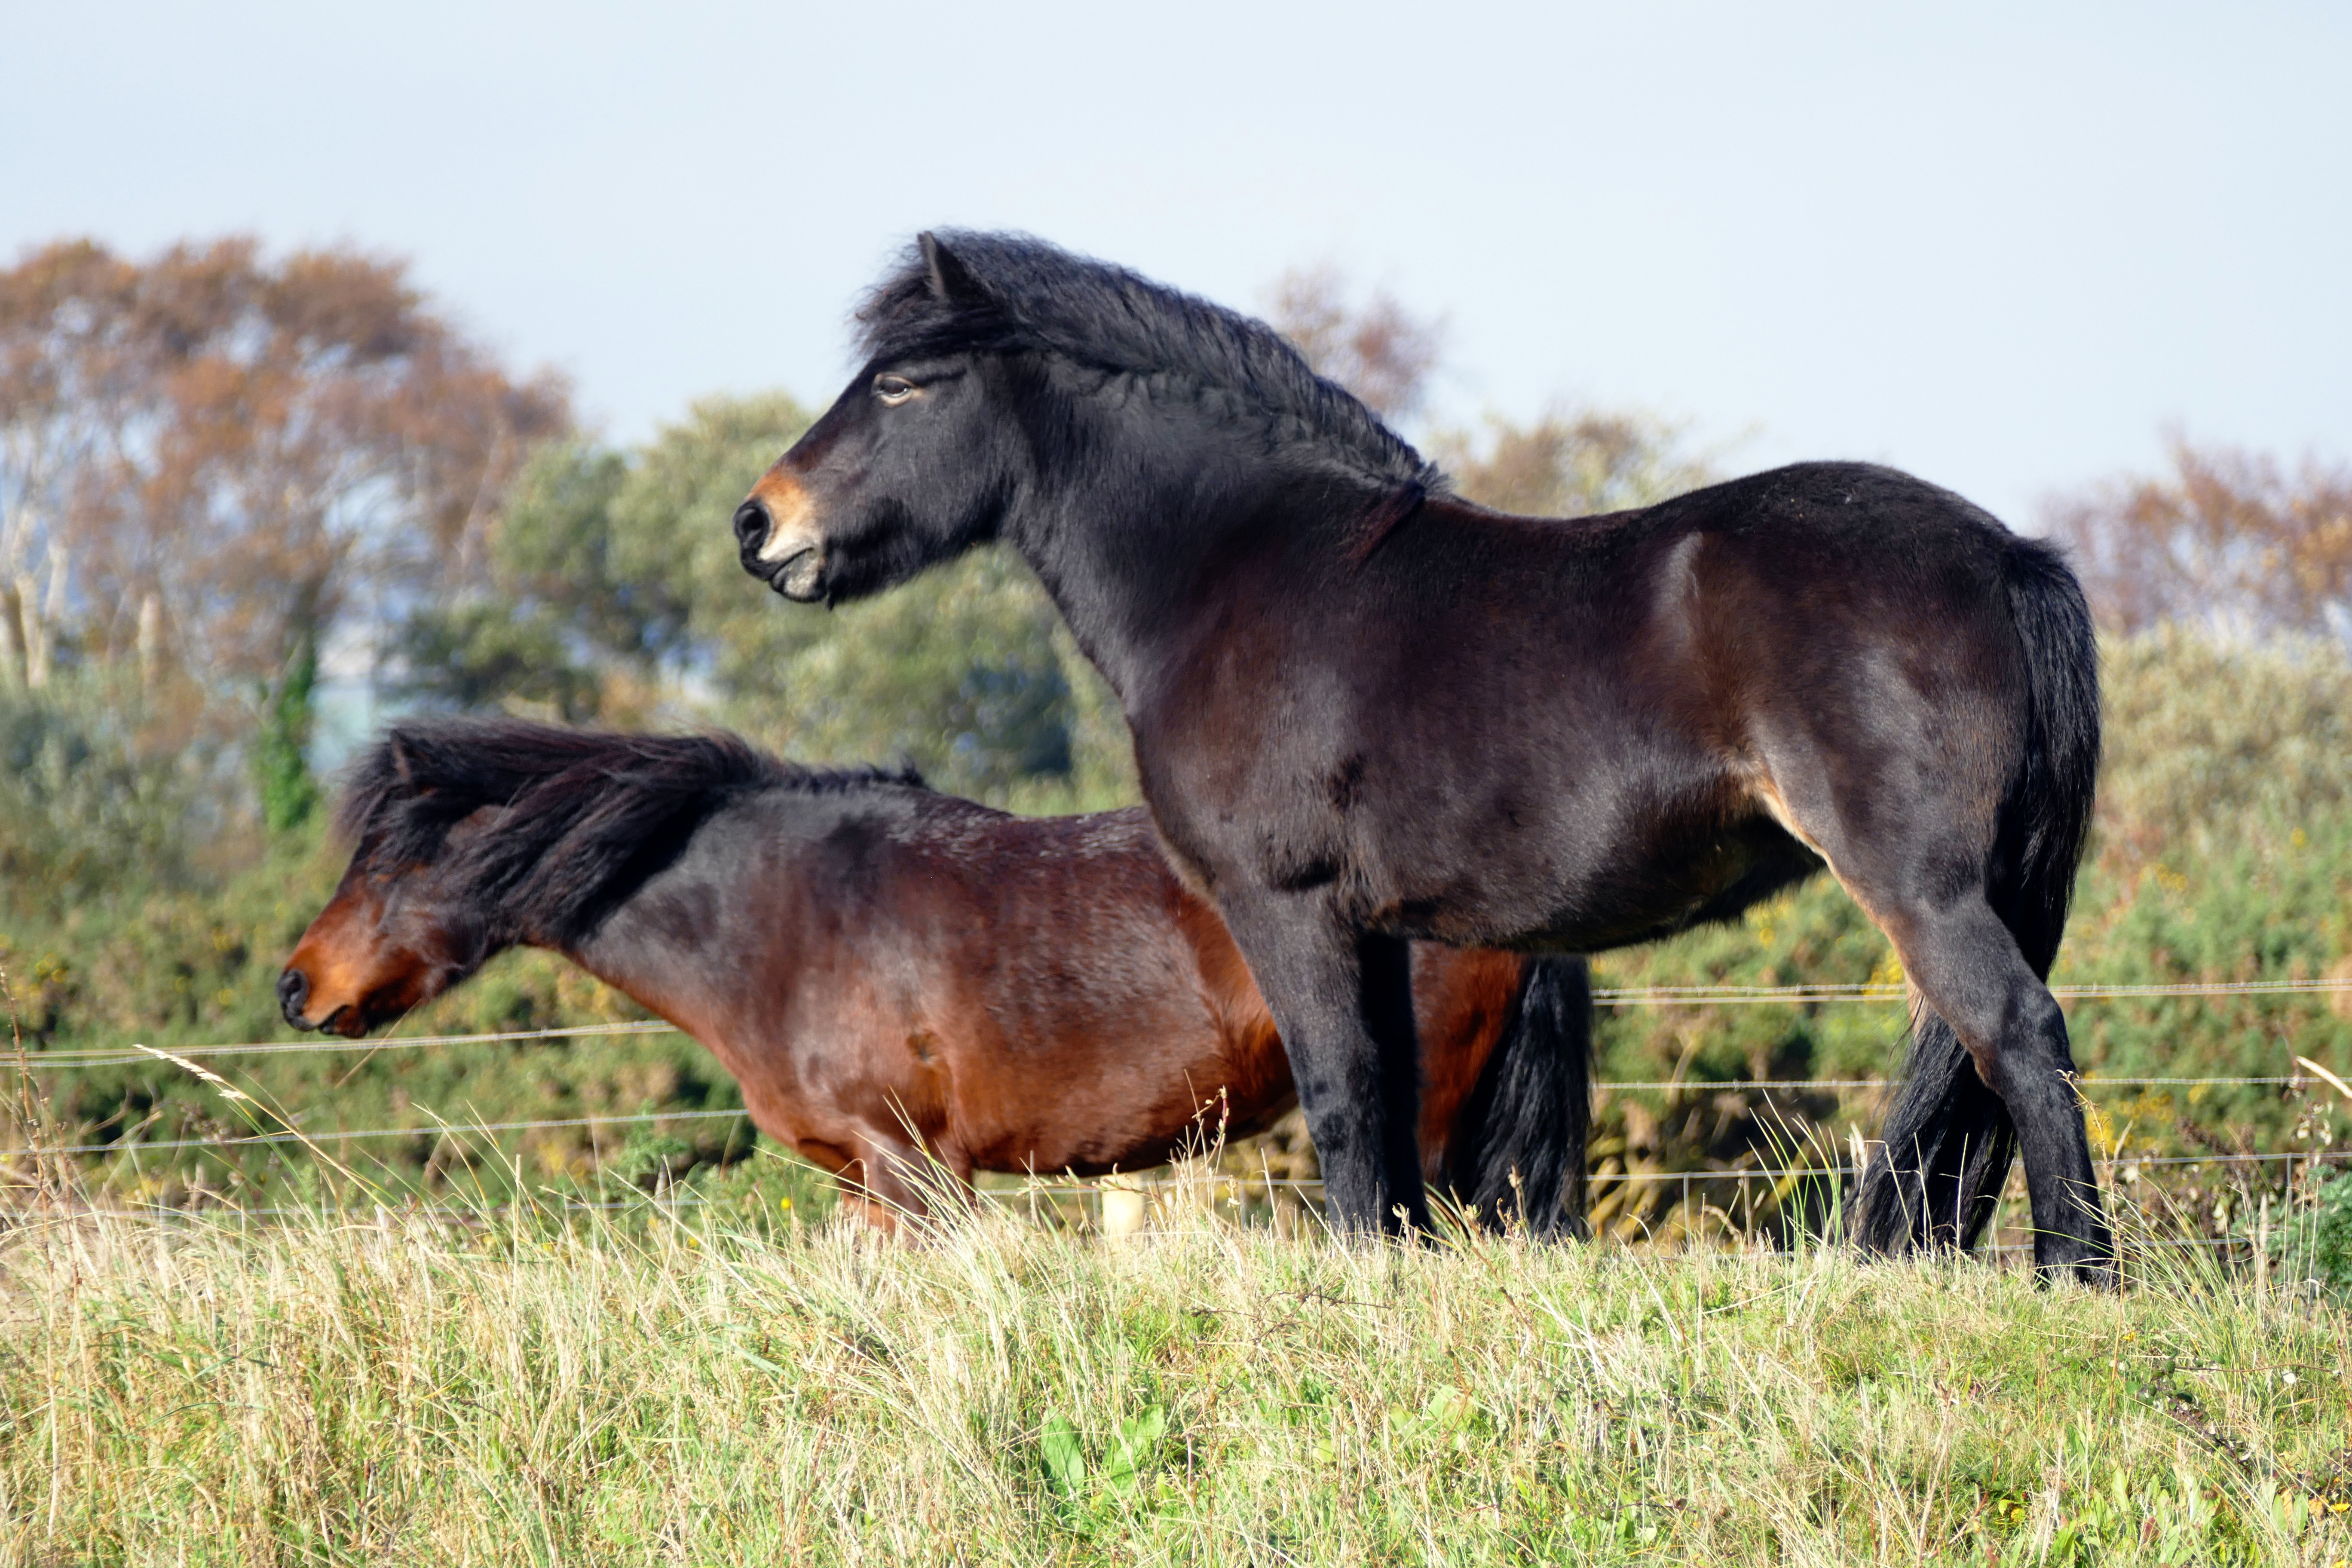
nature, farm, countryside, animal, cute, wildlife, pet, rural, young, herd, color, pasture, grazing, horse, small, mammal, stallion, mane, ride, fauna, farmland, equestrian, equine, riding, horses, pony, head, vertebrate, mare, domestic, foal, gentle, colt, pack animal, shetland, horse like mammal, mustang horse, shetland ponies